Petrova Gora

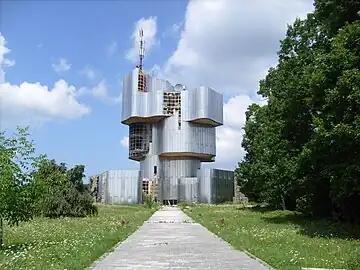
Monument to the uprising of the people of Kordun and Banija

The foundation stone for the Monument to the uprising of the people of Kordun and Banija on Mali Petrovac was laid on 6 May 1946, but construction began only after 34 years, in mid 1980, according to the original plans of the Croatian sculptor Vojin Bakić. The monument was unveiled on October 4, 1981. The monument is a masterpiece of monumental commemorative sculpture of its time and highlights the role of Petrova Gora in the antifascist struggle in this region.